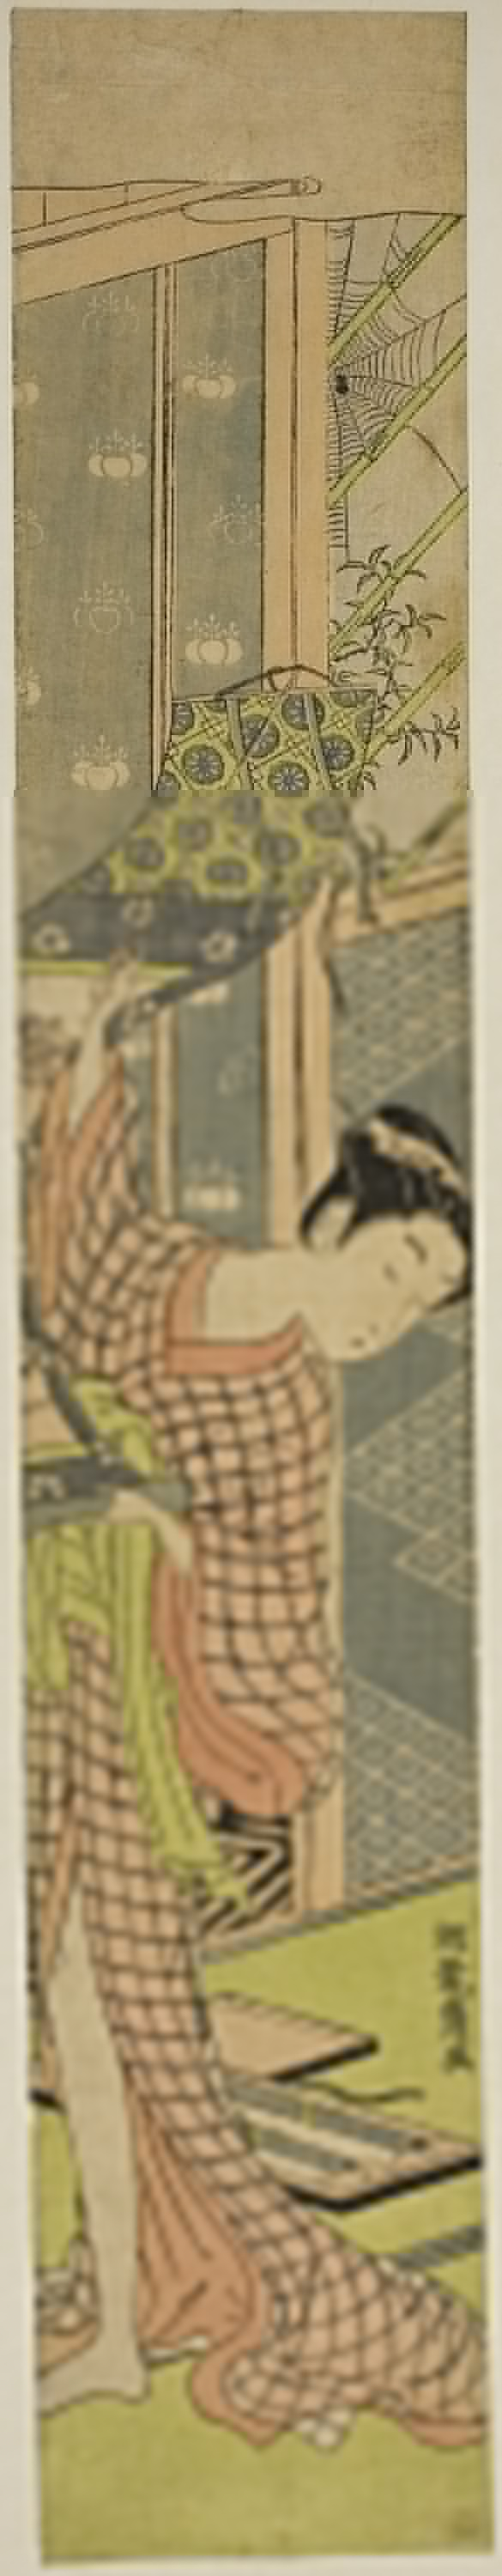
Chicago Museum, Asian Art, Young Woman Hanging a Painting, Isoda Koryusai